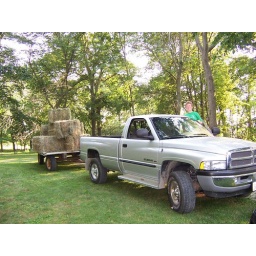
James brought us hay for the horses. Julie helped drive the truck in the field while he loaded the hay rack.